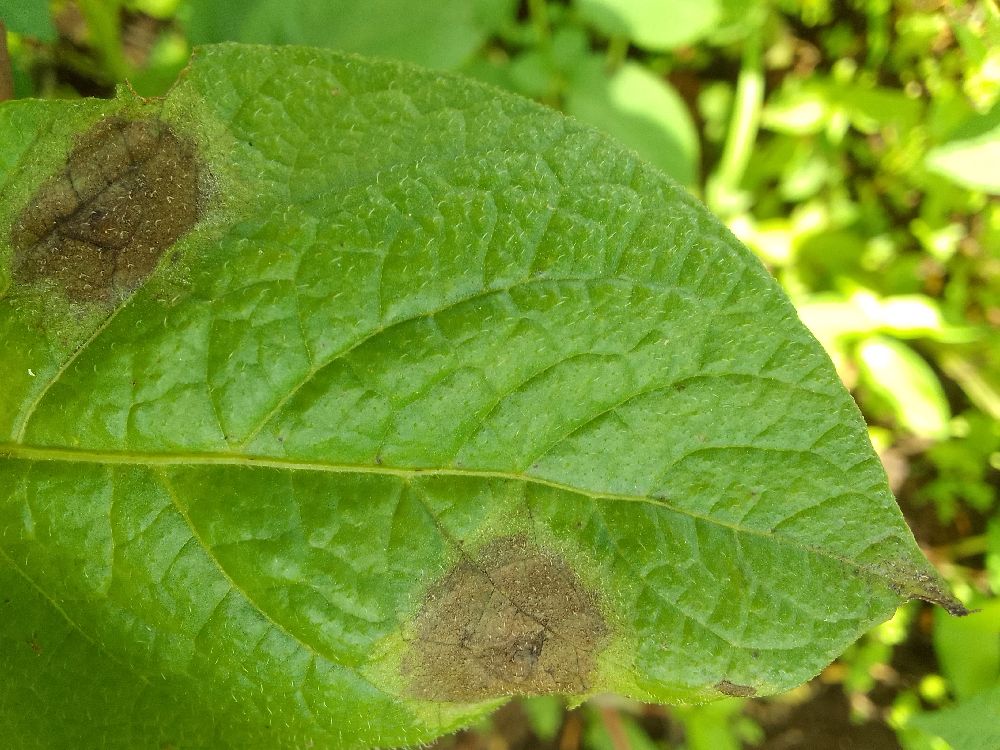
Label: Late blight